Fate of the Banished

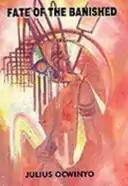
First edition

Fate of the Banished is a novel by Ugandan author Julius Ocwinyo. It was first published in 1997 by Fountain Publishers.